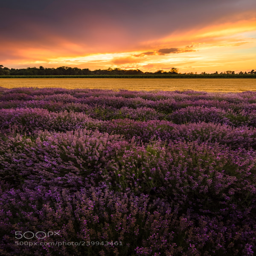
sunset at the lavender field